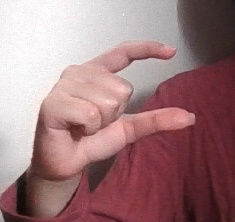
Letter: dal